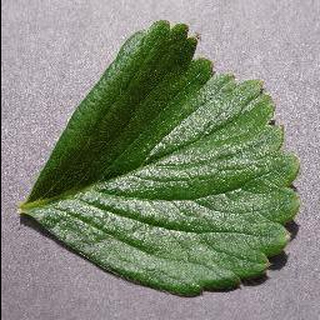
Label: healthy_strawberry